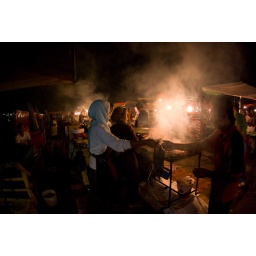
A customer buys some chicken from a vendor. Taken at the night market in Kota Kinabalu, Sabah, Borneo.